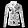
Label: Coat